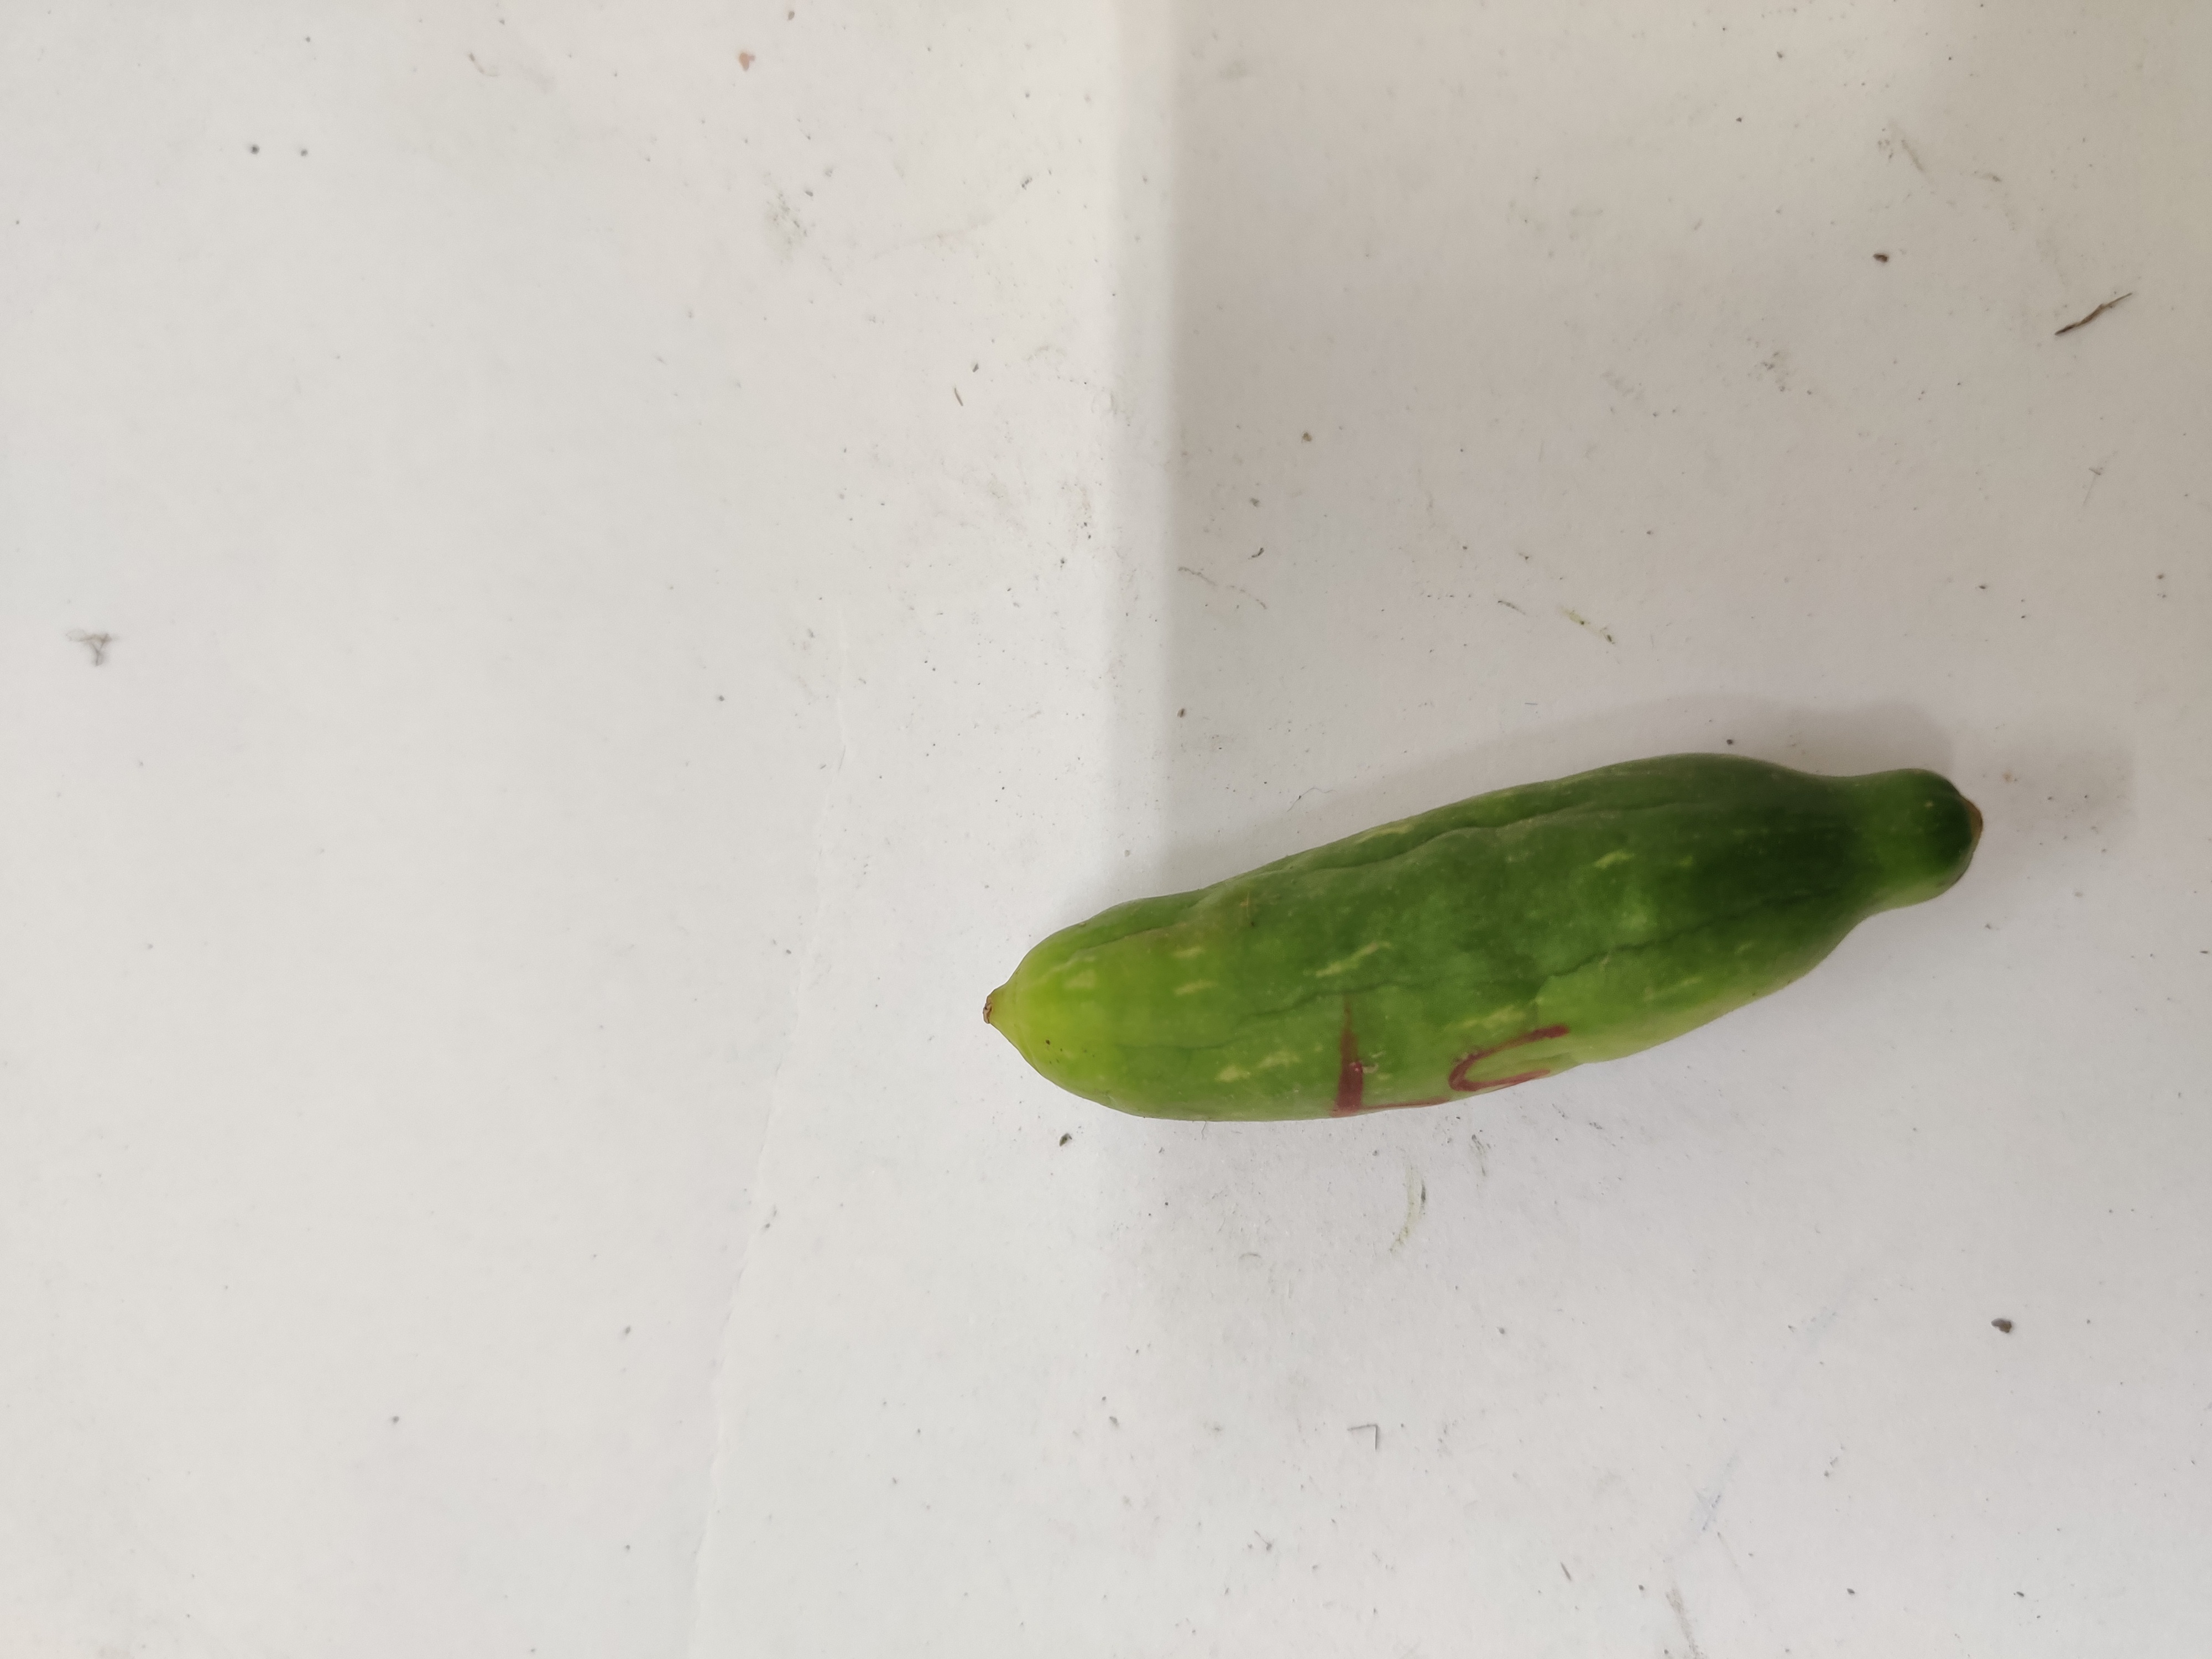
Crop: Ivy Gourd
Condition: Damaged